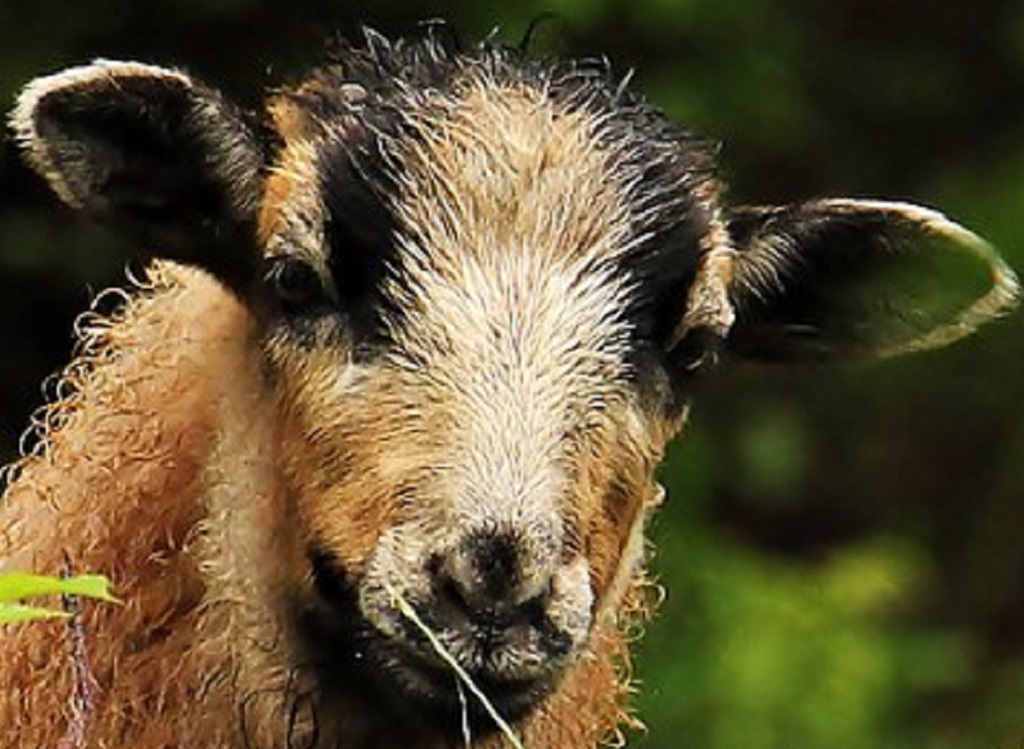
Label: no pain